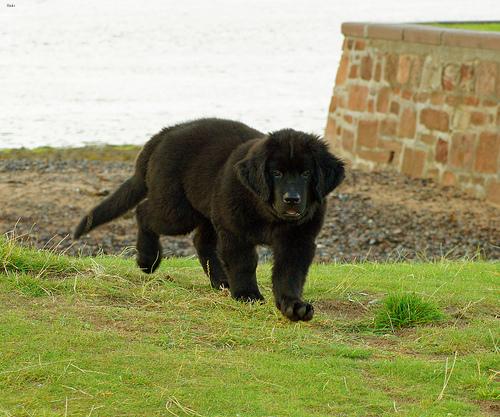
Breed: newfoundland